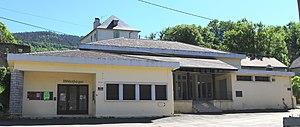
Salle des fêtes d'Asté (Hautes-Pyrénées)
Asté est une commune française située dans le département des Hautes-Pyrénées, en région Occitanie.